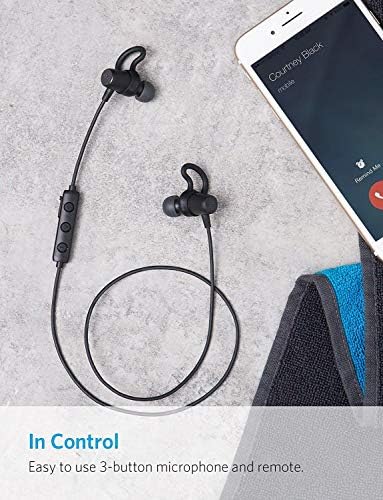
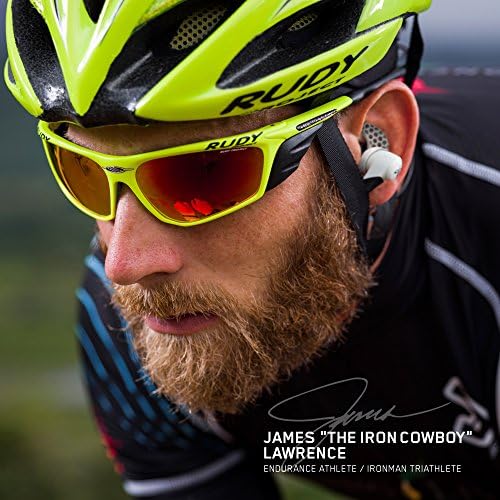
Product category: headphones
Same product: no